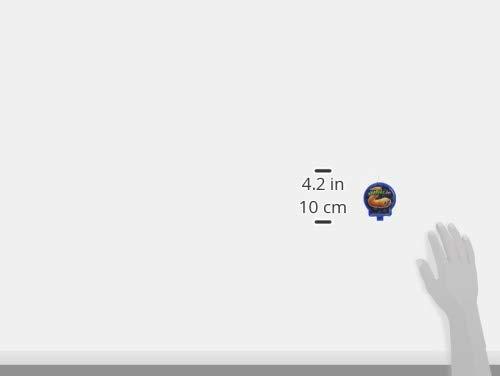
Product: Slither.io™ Birthday Candle
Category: Home & Kitchen | Home Décor | Candles & Holders | Candles | Specialty Candles | Birthday Candles
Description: Blue candle featuring a brown snake and "Slither.io" headline.
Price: $6.35
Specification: ProductDimensions:5.4x3.5x0.5inches|ItemWeight:1.6ounces|ShippingWeight:1.6ounces(Viewshippingratesandpolicies)|ASIN:B07BX4Z4NC|Itemmodelnumber:171955|Manufacturerrecommendedage:0-10years